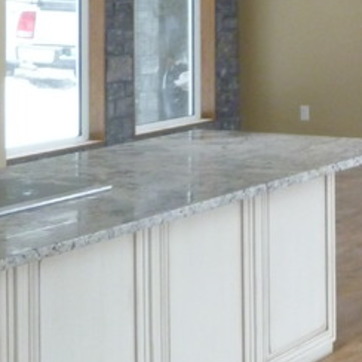
Material: polishedstone